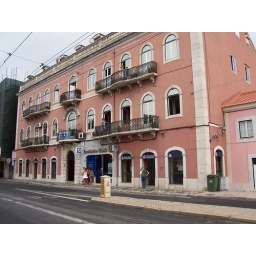
..... another of those lovely pink buildings in the Belem District with a Bank Branch on the Ground Floor .....